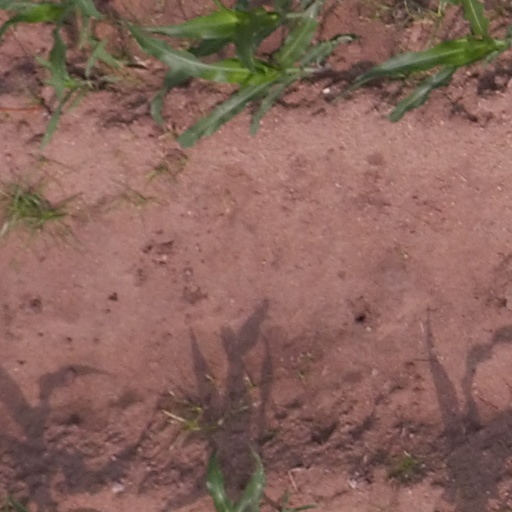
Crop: maize; corn